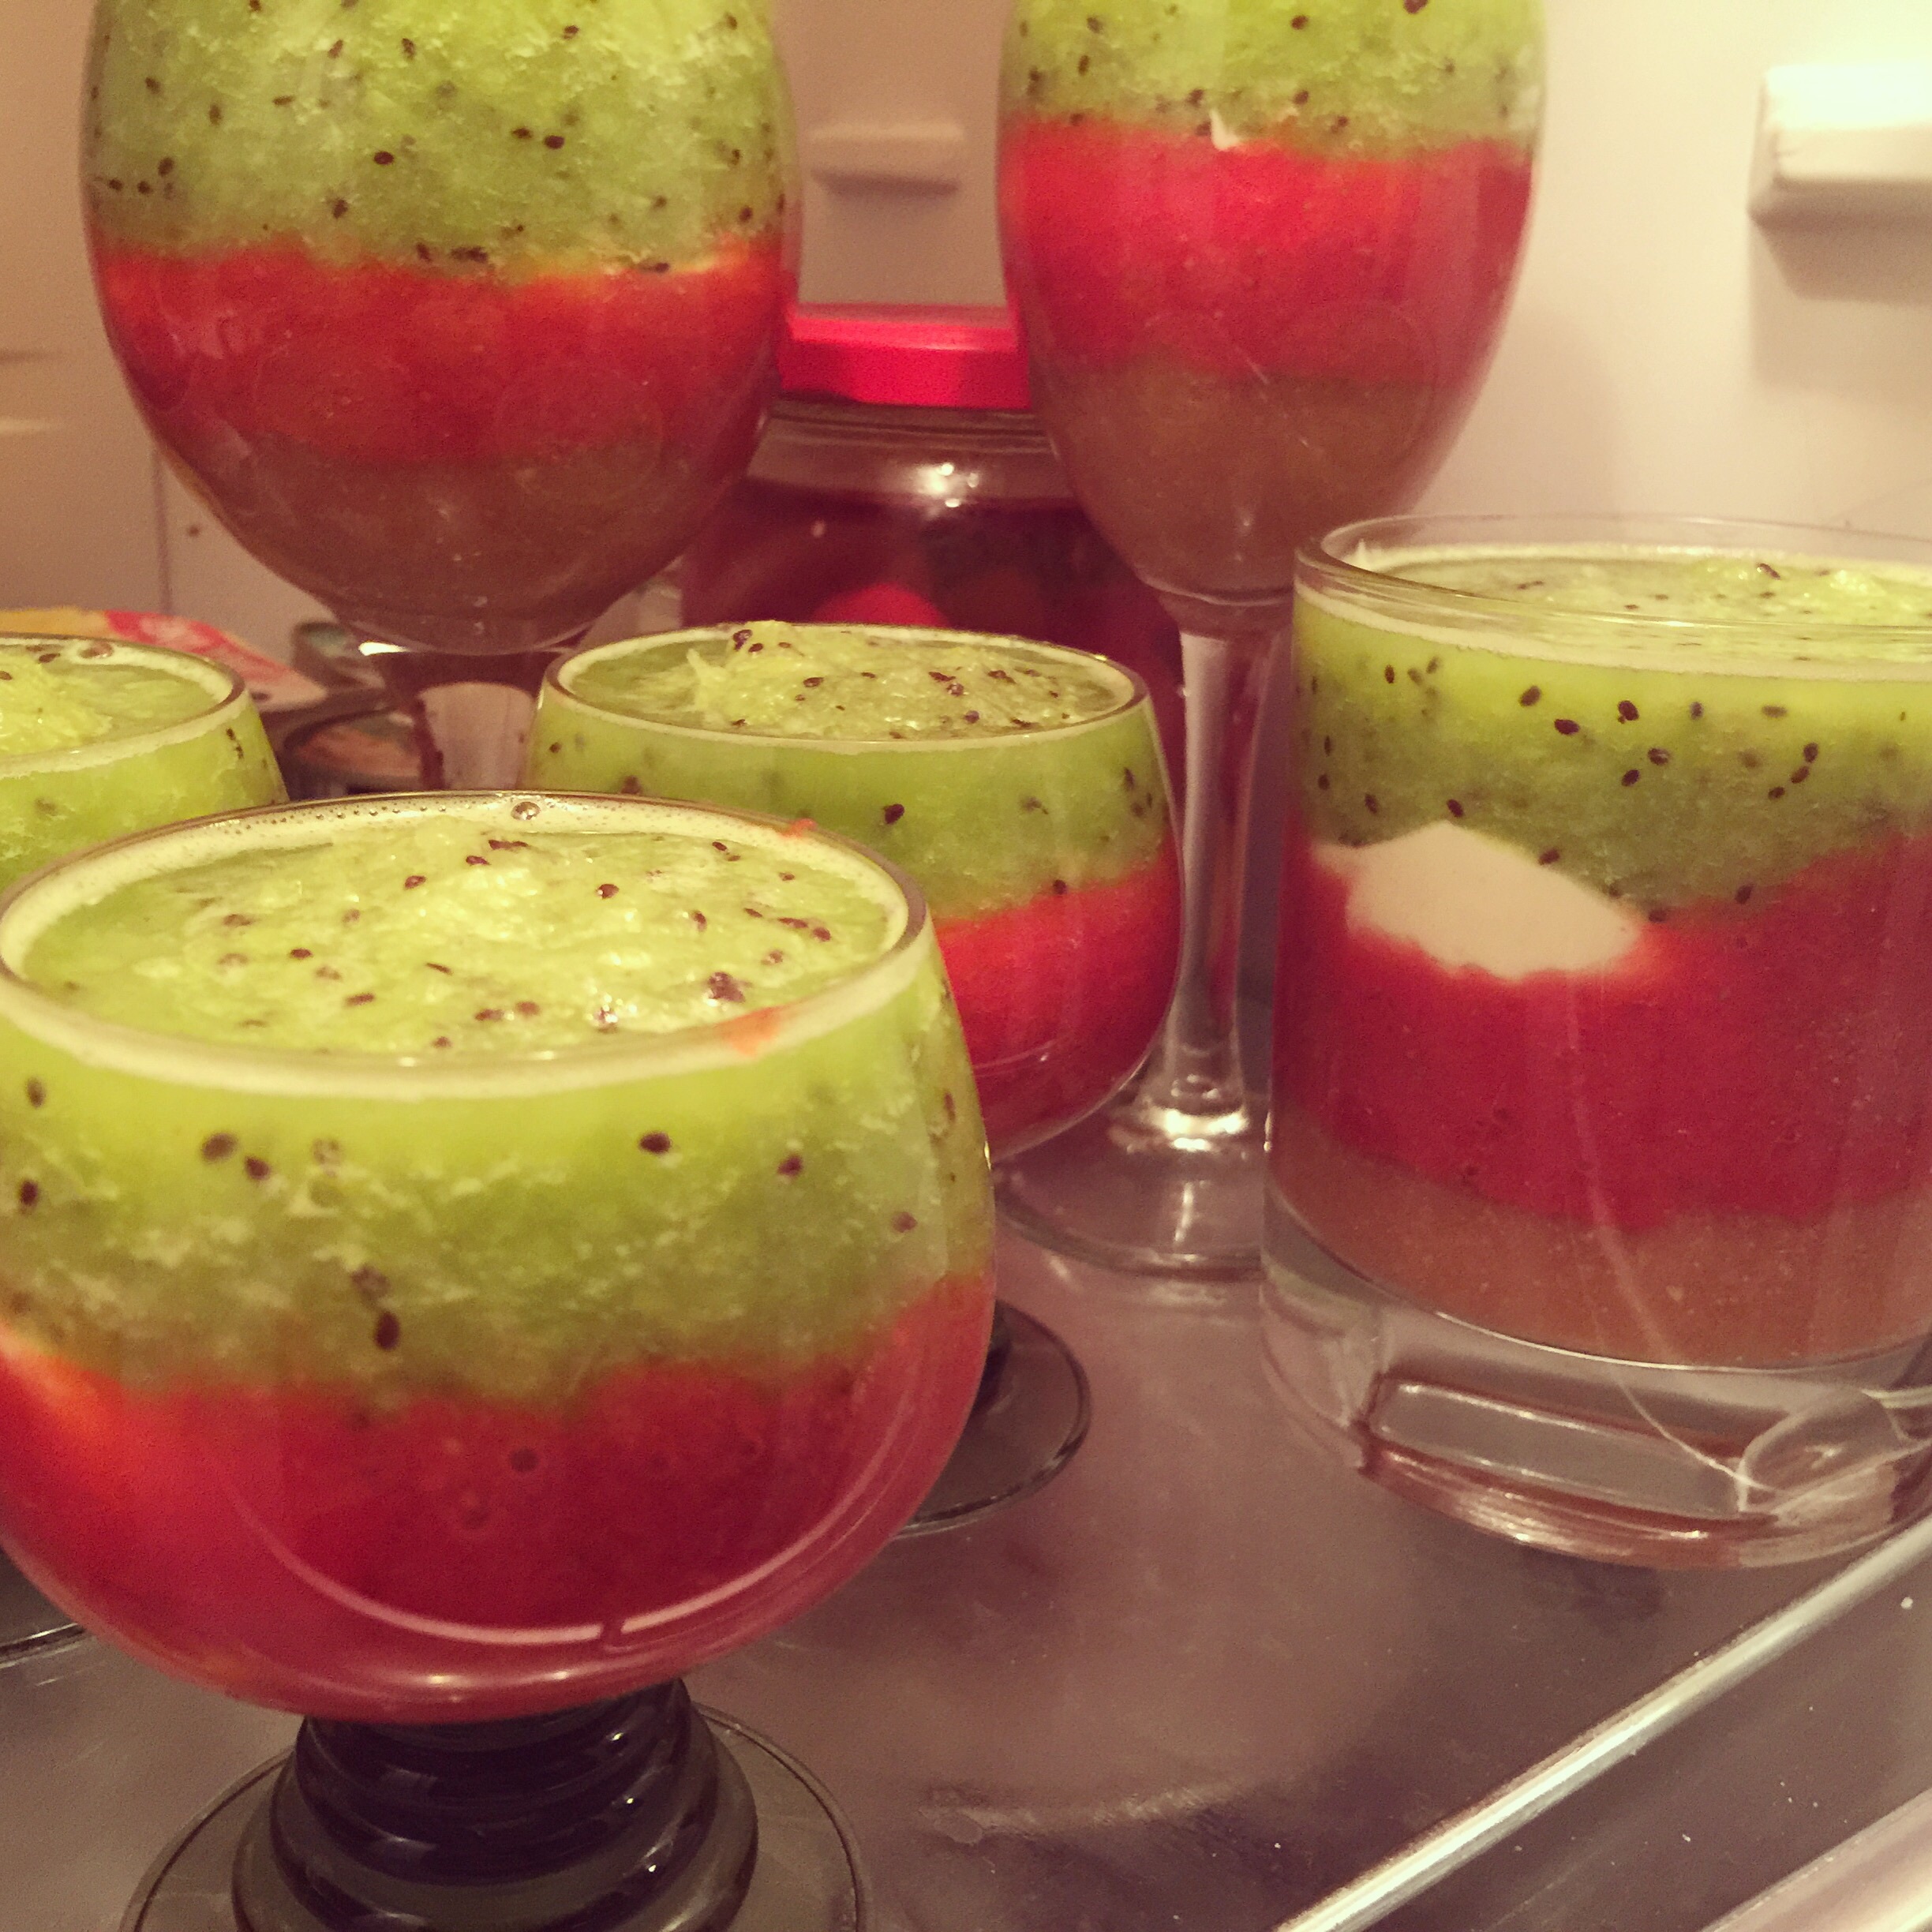
fruit, sweet, food, produce, fresh, drink, dessert, watermelon, smoothie, juice, sweet dish, kiwi, sweets, composition, melon, flowering plant, fruiting